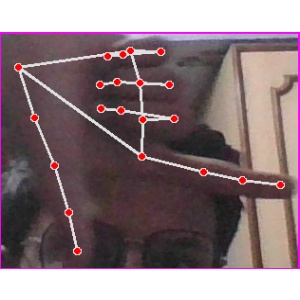
अक्षर: ख